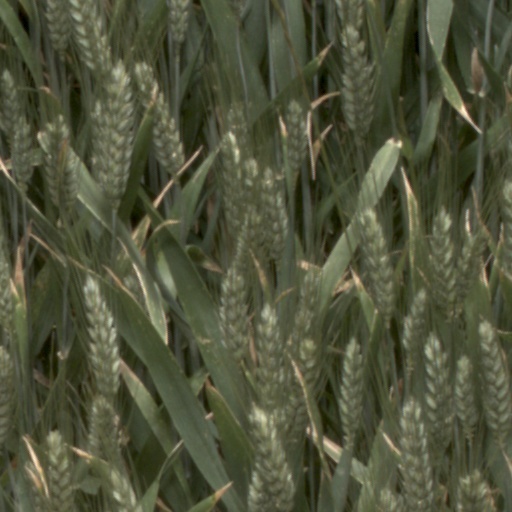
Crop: wheat